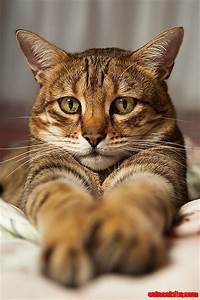
Label: cat